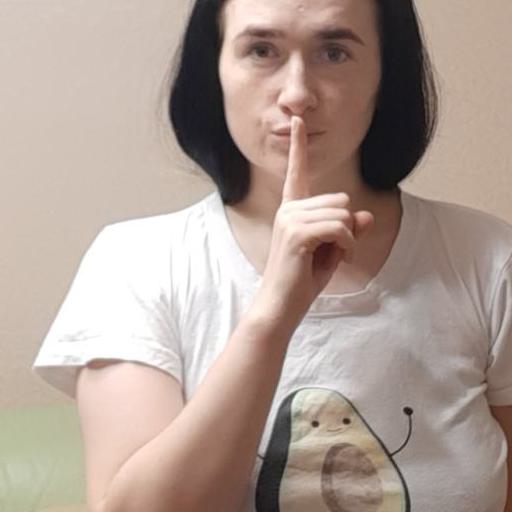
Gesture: mute